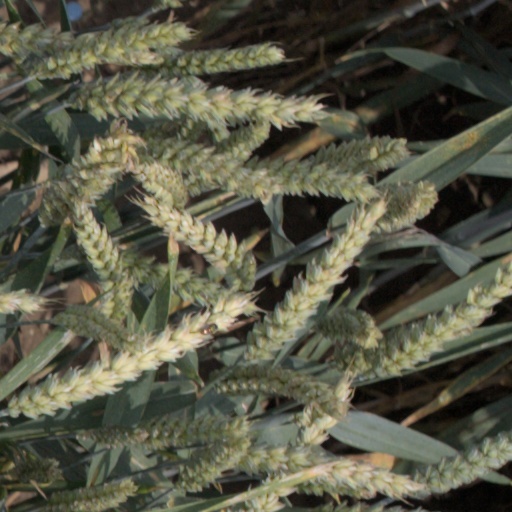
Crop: wheat